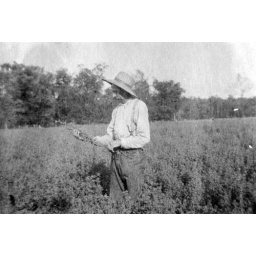
Man in a field checking the plants wearing a straw hat